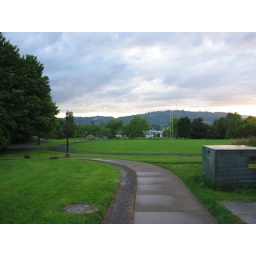
I believe this is cross canyon by steele